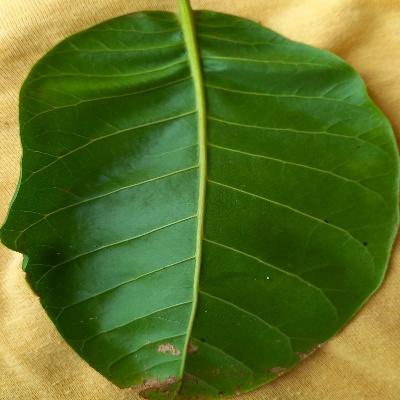
Crop: Cashew
Condition: anthracnose